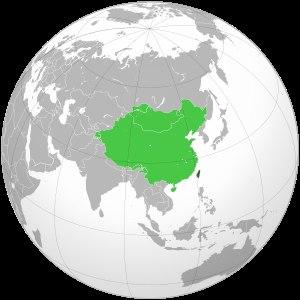
Taïwan, de manière usuelle, officiellement la république de Chine, parfois désignée en tant que république de Chine, est un État souverain de l'Asie de l'Est, dont le territoire s'étend actuellement sur l'île de Taïwan, ainsi que d'autres îles avoisinantes, celles de la province du Fujian et les îles Pescadores.